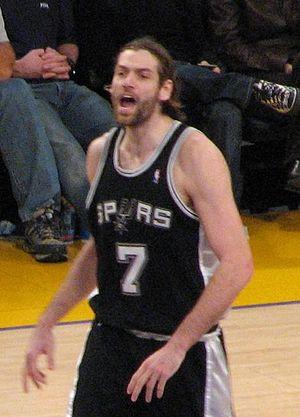
Fabricio Oberto, né le 21 mars 1975 à Las Varillas dans la province de Córdoba en Argentine, est un ancien joueur argentin de basket-ball. En novembre 2010, il décide de mettre fin à sa carrière, à cause de problèmes récurrents de palpitations cardiaques.